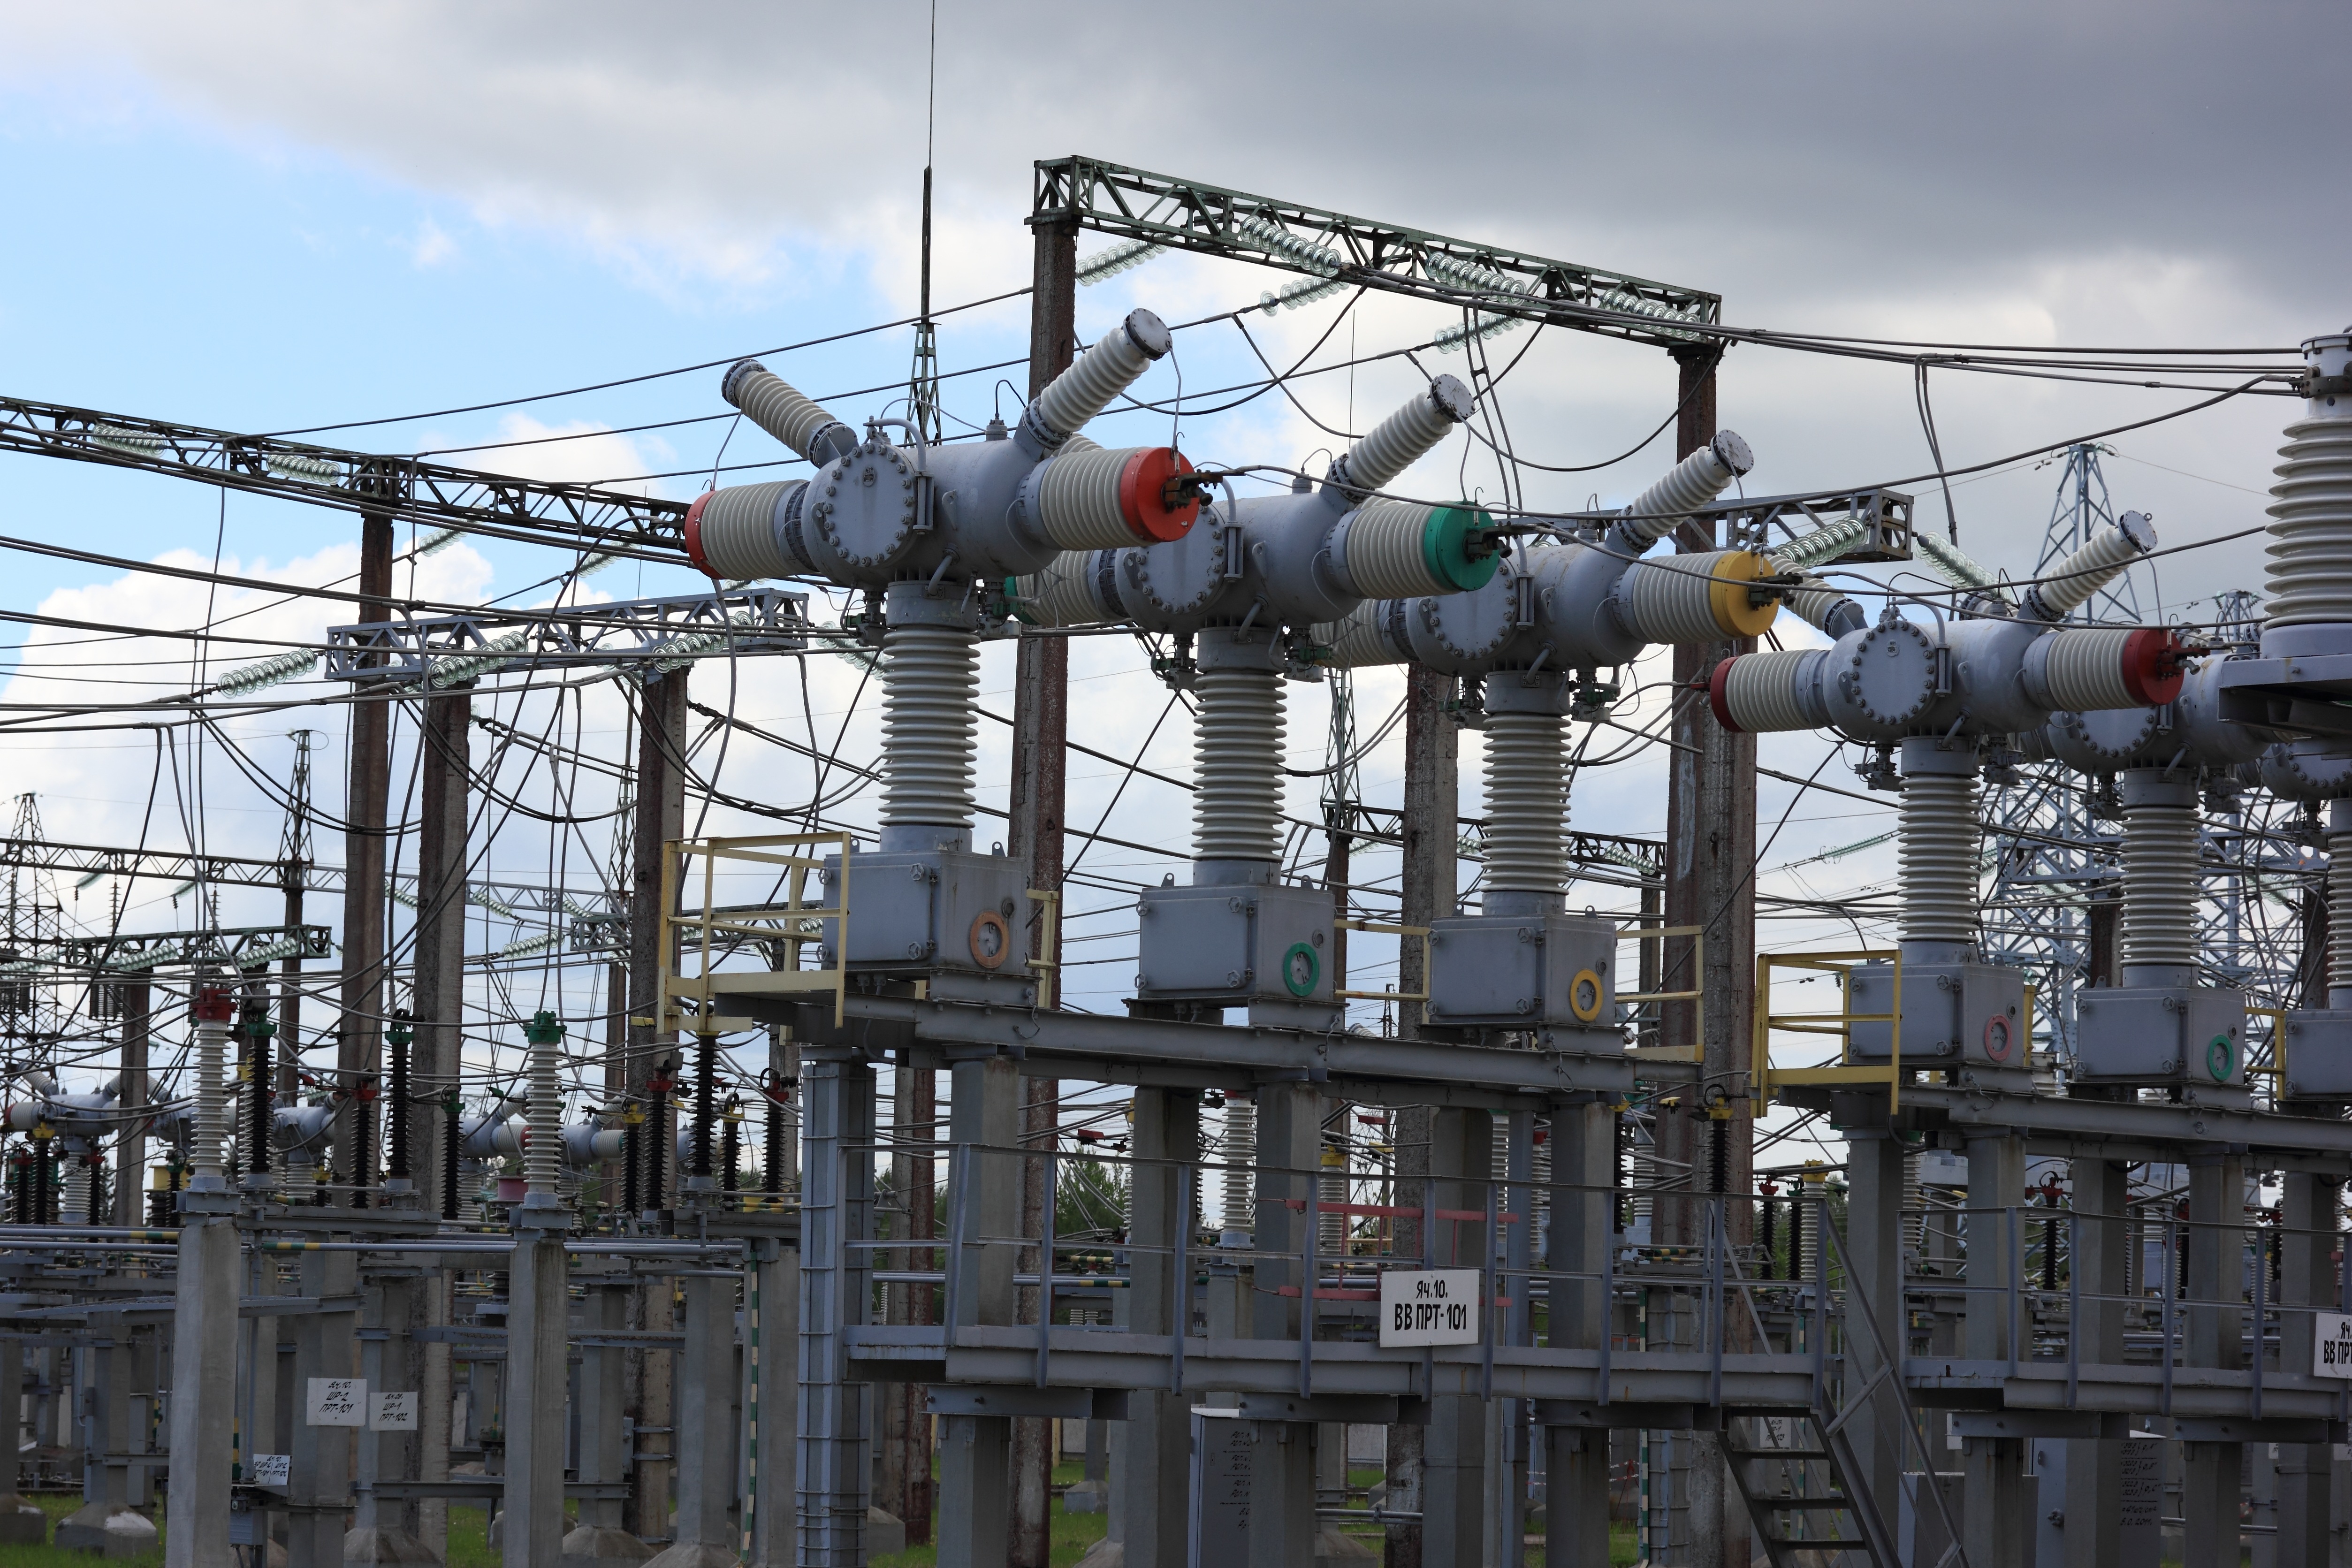
transport, high, vehicle, amusement park, park, station, industry, electricity, power, lithuania, nuclear, voltage, reactor, switchgear, ignalia